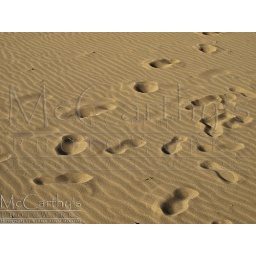
Footsteps or marks on the sand in a desert or on a beach